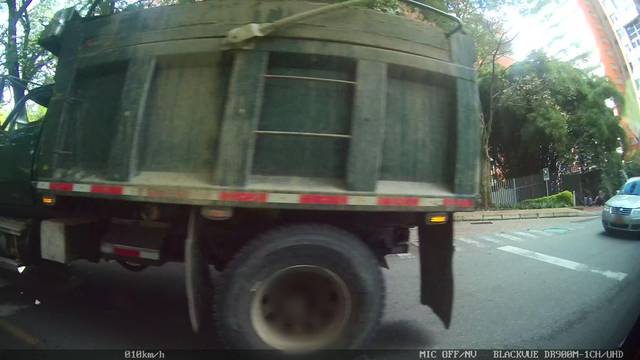
Region: Colombia
Coordinates: 6.194, -75.557